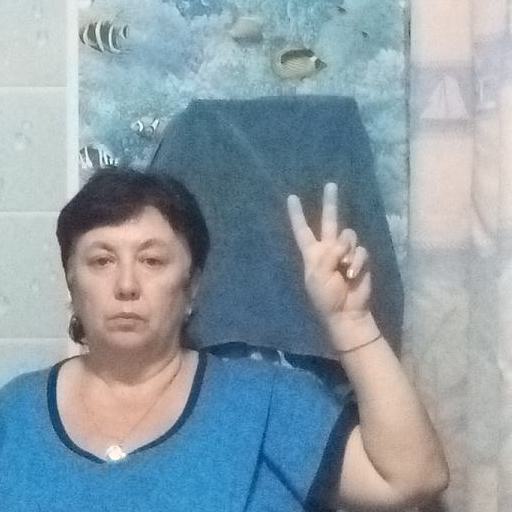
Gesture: peace